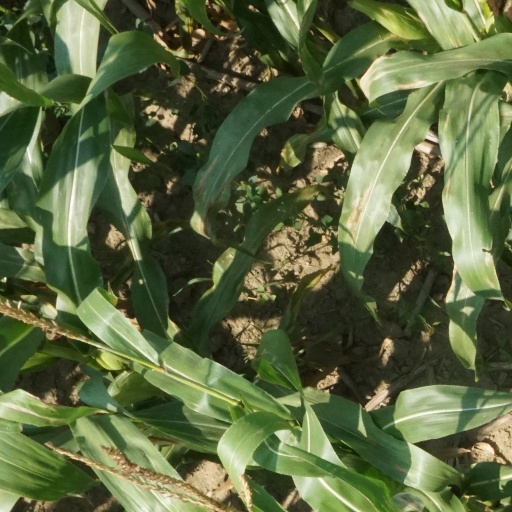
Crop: maize; corn